James and the Giant Peach (film)

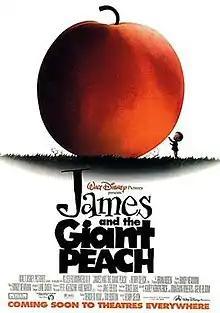
Theatrical release poster

James and the Giant Peach is a 1996 musical fantasy film directed by Henry Selick, based on the 1961 novel of the same name by Roald Dahl. It was produced by Tim Burton and Denise Di Novi, and starred Paul Terry as James. The film is a combination of live action and stop-motion animation. Joanna Lumley and Miriam Margolyes played James's self-absorbed Aunts Spiker and Sponge, respectively (in the live-action segments), with Simon Callow, Richard Dreyfuss, Jane Leeves, Susan Sarandon and David Thewlis, as well as Margolyes, voicing his insect friends in the animation sequences.